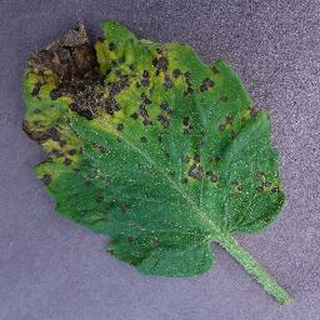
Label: tomato_septoria_leaf_spot